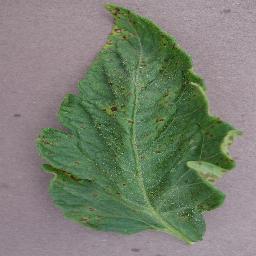
Label: Tomato___Septoria_leaf_spot